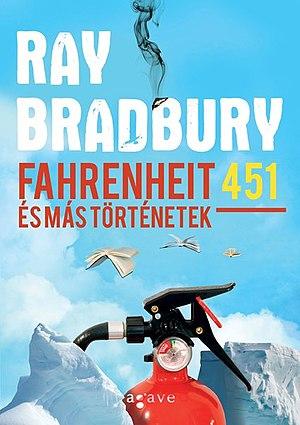
Fahrenheit 451 est un roman de science-fiction dystopique de Ray Bradbury publié en 1953 aux États-Unis chez l'éditeur Ballantine Books. Il paraît en France en 1955 aux éditions Denoël dans la collection Présence du futur. Le livre a obtenu le prix Hugo du meilleur roman 1954.